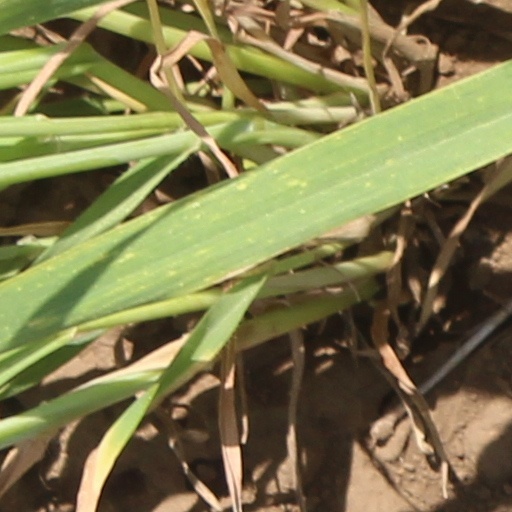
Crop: wheat